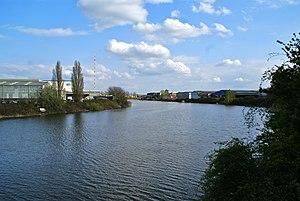
Hambourg (Billbrook), Allemagne: Le canal de l'Industrie depuis le pont Pinkert en direction est